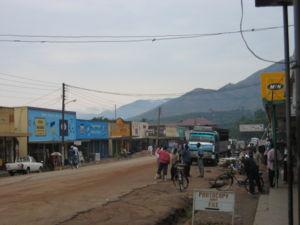
Kasese est une ville, capitale du district de Kasese, en Ouganda.